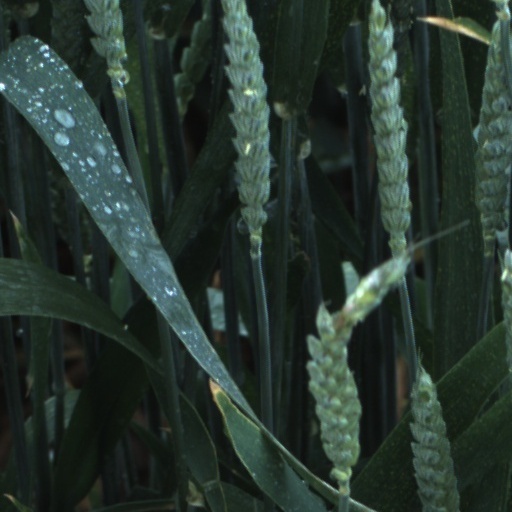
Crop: wheat